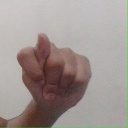
अक्षर: ट